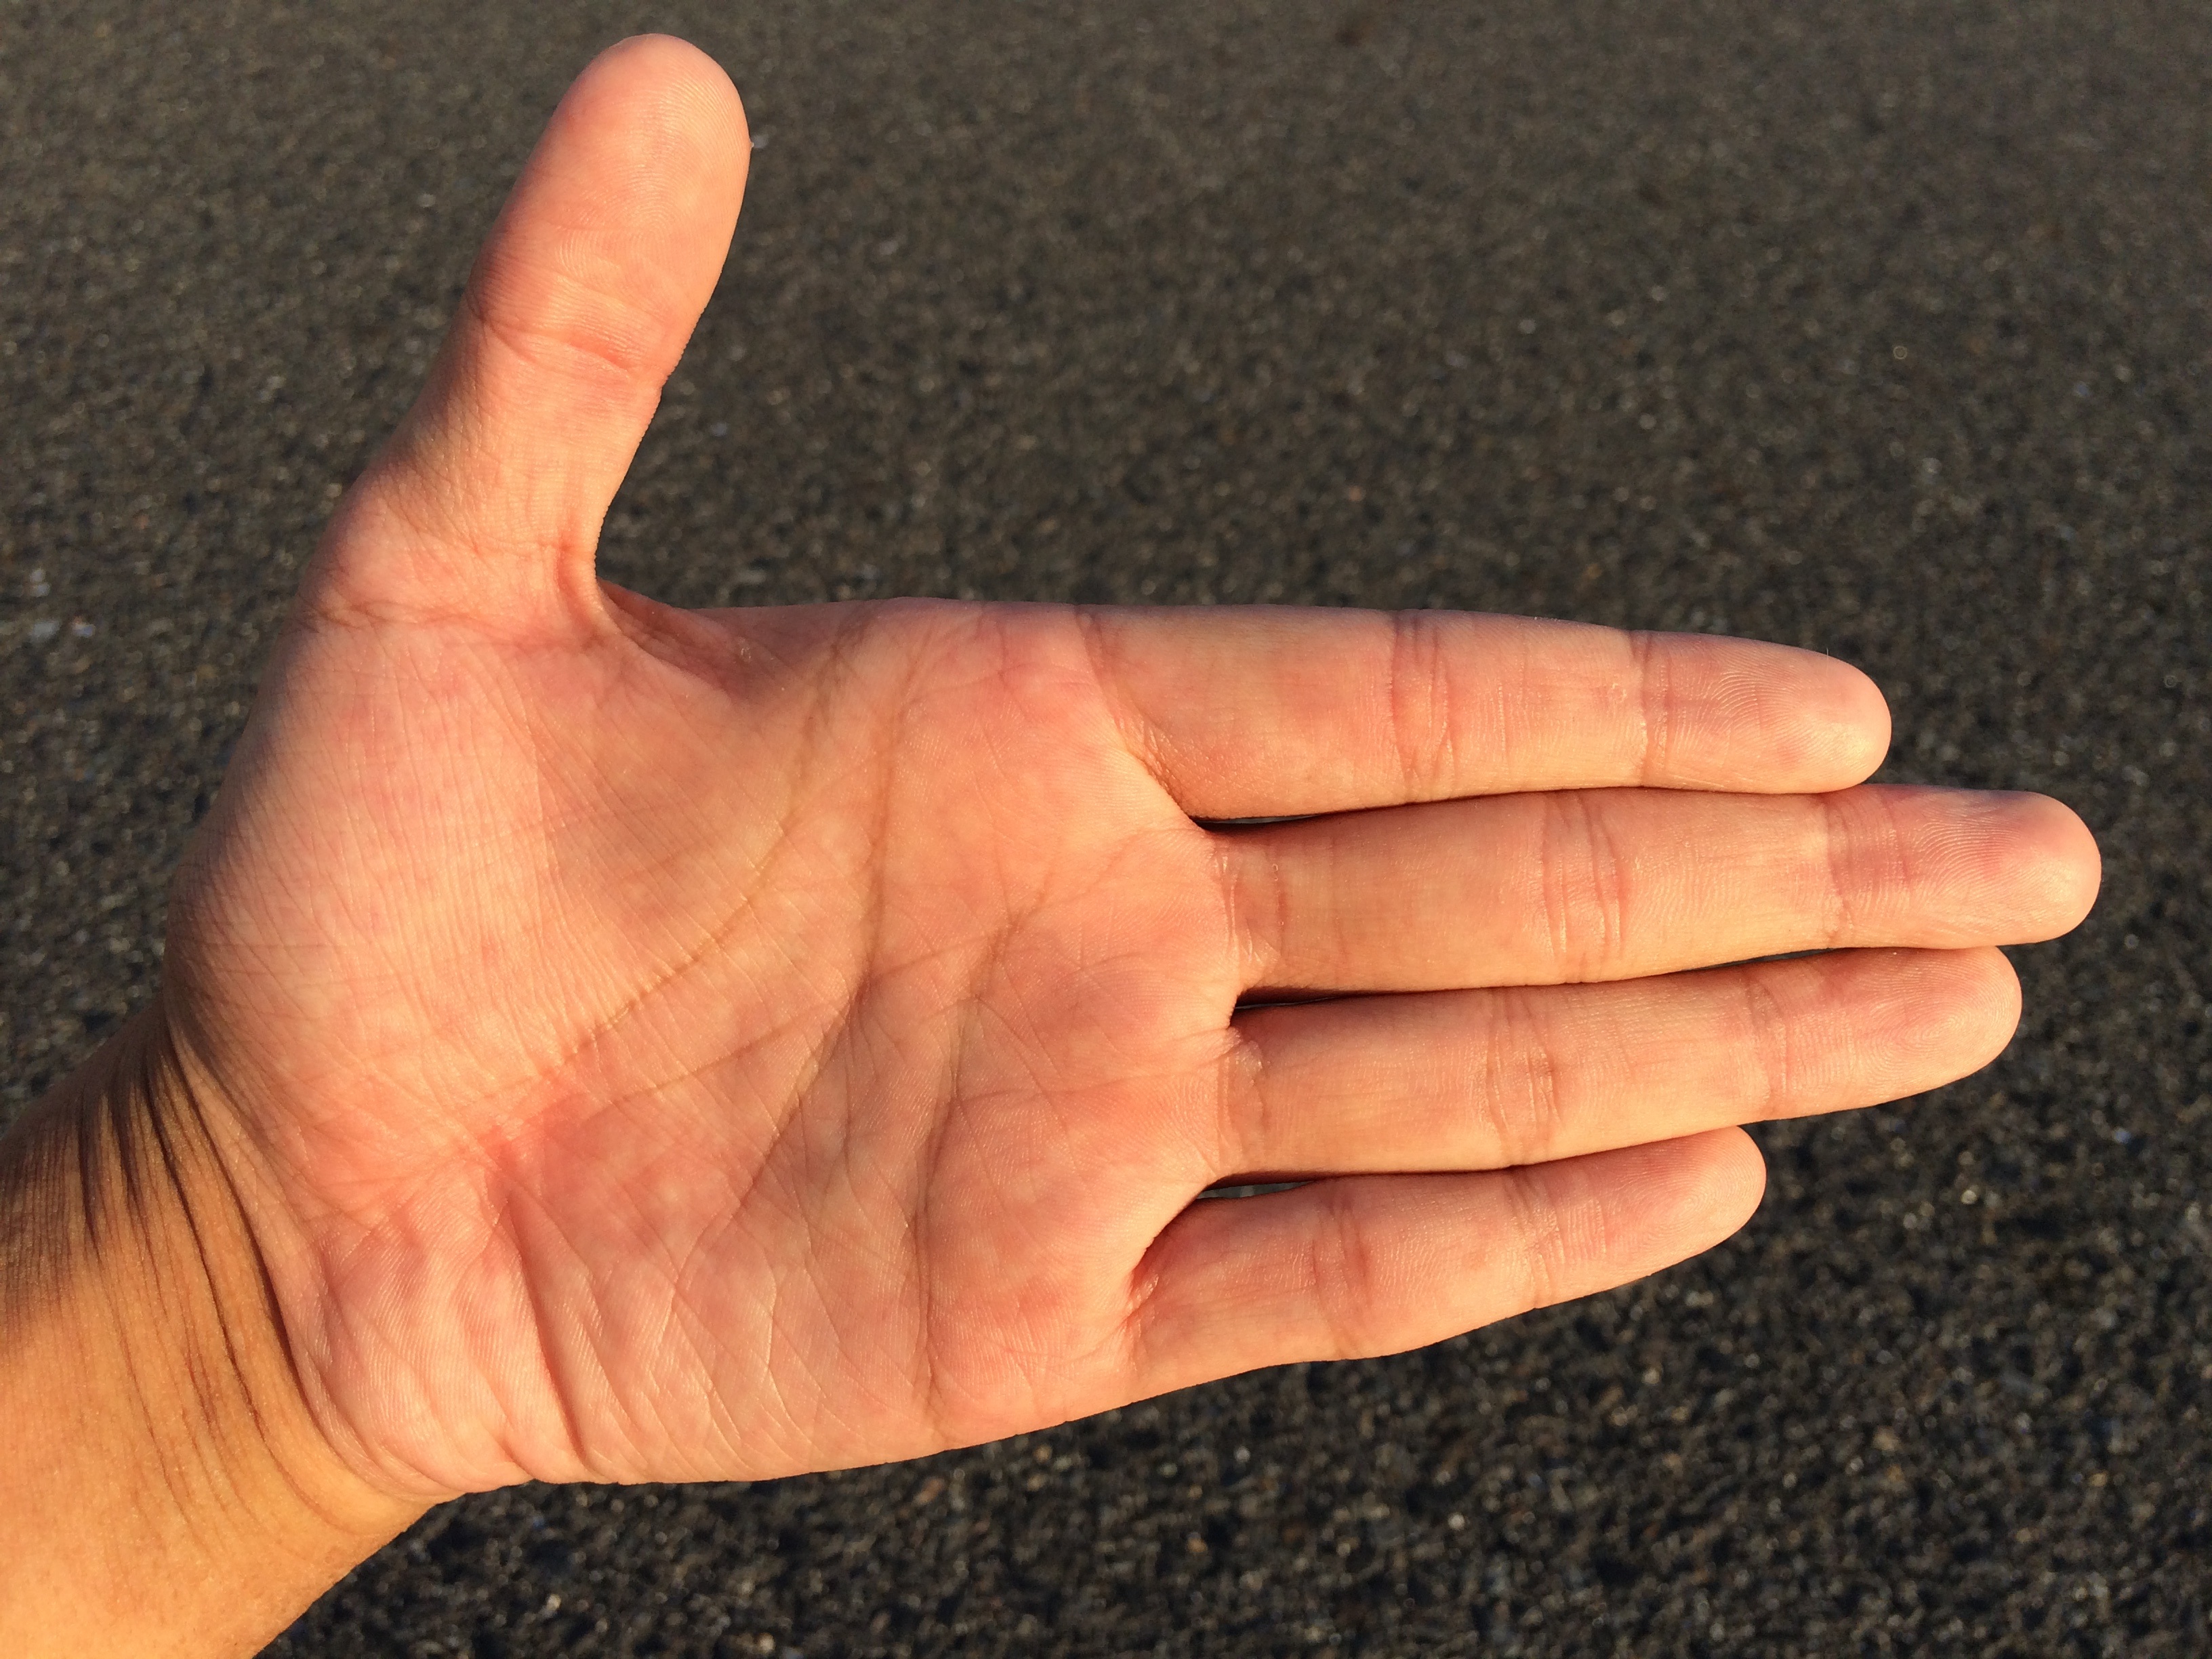
hand, screen, man, people, woman, pot, male, young, finger, palm, buddhism, religion, care, medicine, arm, marriage, health, life, heal, energy, write, close up, drying, power, society, happy, women, japanese, single, loneliness, wrist, bright, parts, mirror, message, skin, beauty, salon, hospital, clinic, images, information, body, massage, compact, strong, list, lucky, fingerprint, fortune, fatigue, efficiency, equality, thumb, billboard, sick, gender, destiny, surgery, joint, tease, memo, unlucky, synthesis, good luck, gestures, left hand, blood vessel, fortune telling, hand care, moisture retention, flesh color, rough hand, with your bare hands, body parts, praise, medical care, temomi, horoscope, reincarnation, previous life, tsuyoun, expert, este, lifeline, marriage lines, good luck with money, ideal, a healthy, representation, palm reading, here you are, this direction, recommended, over there, there it is, sense